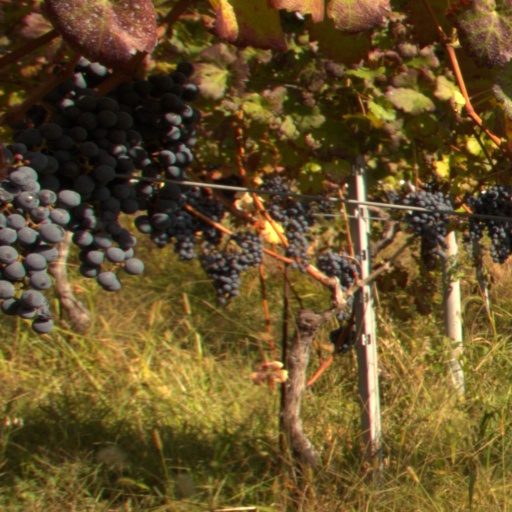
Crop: grape